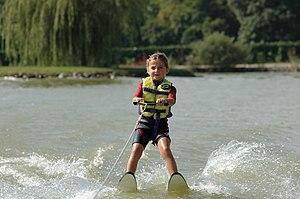
Le ski nautique est un sport nautique consistant à se faire tracter par un bateau à moteur. Il comporte 4 disciplines: le slalom, les figures, le saut et le combiné.